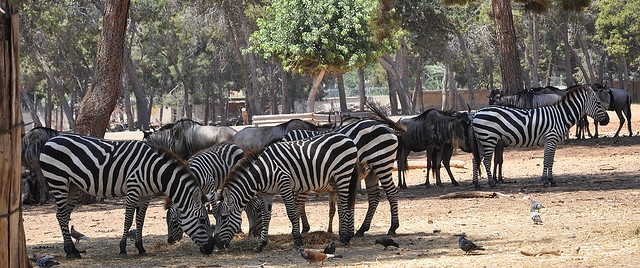
Zebras, Wildebeasts, and birds gathered around in shade spots under trees
A herd of zebras is grazing under the trees.
A group of zebras bunched closely together.
The group of zebra are eating and there are small birds in their pen.
A herd of zebras are grazing in their enclosure together